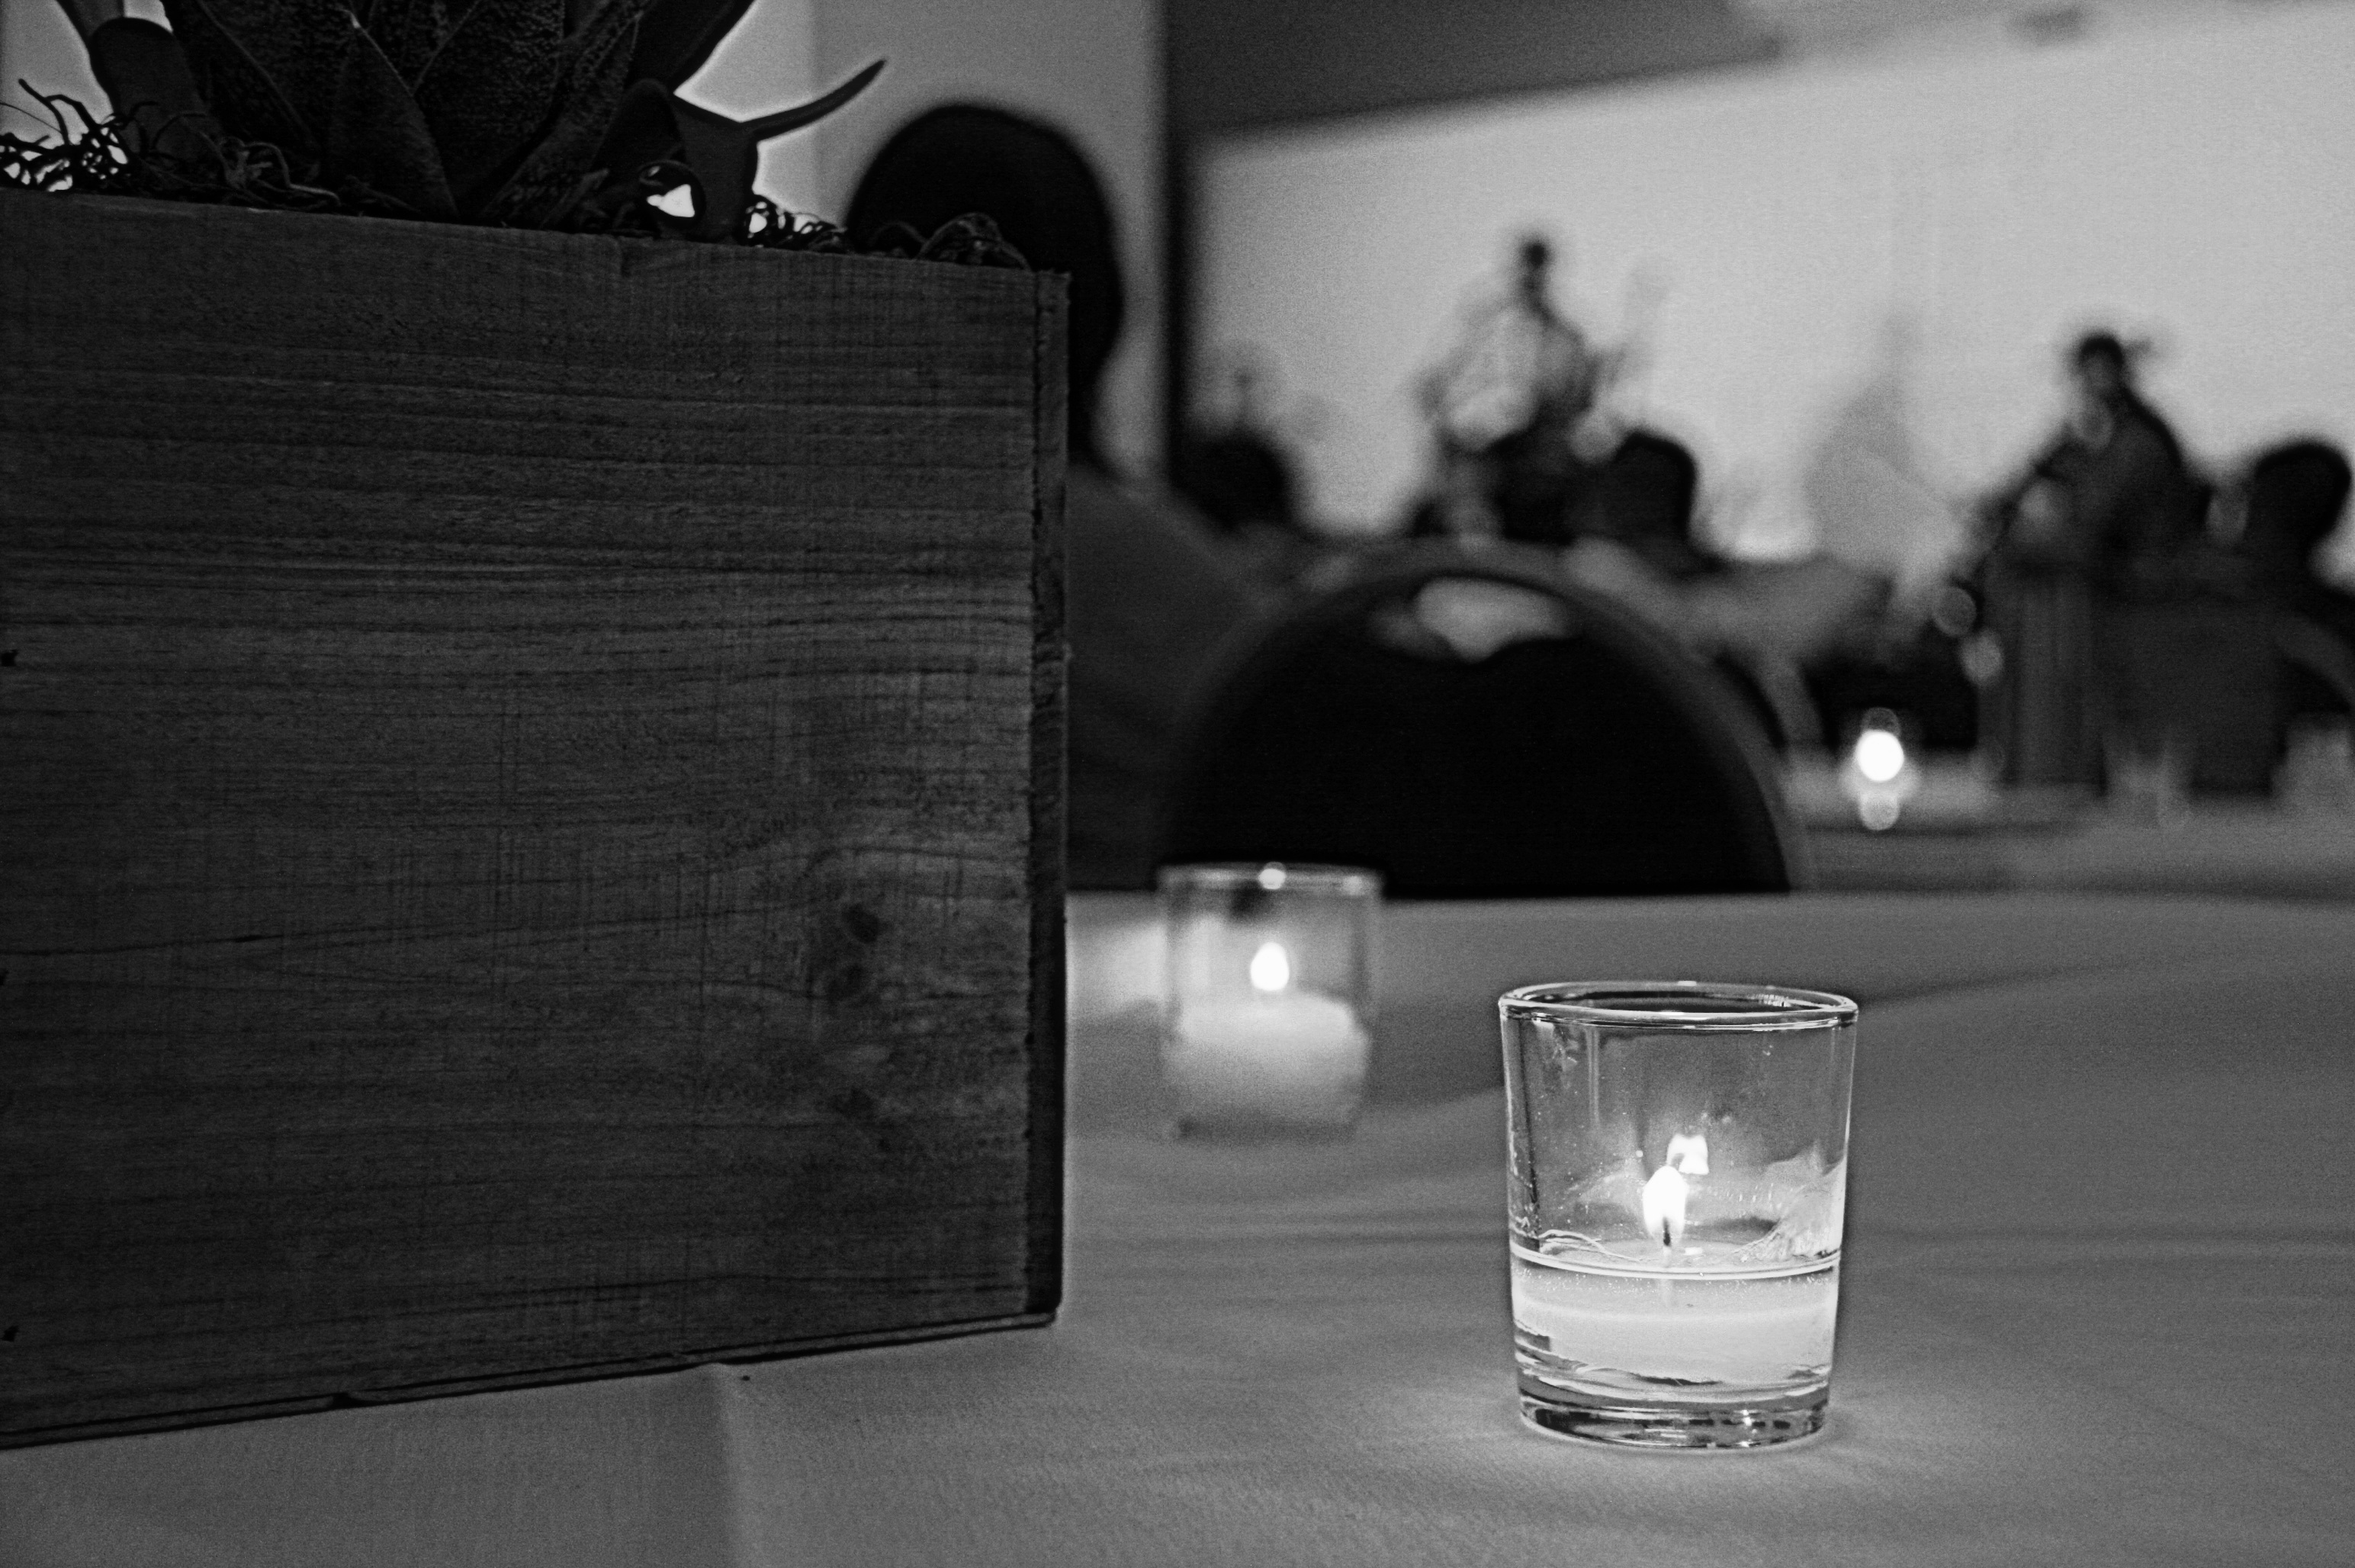
light, black and white, white, photography, glass, black, furniture, monochrome, lighting, design, photograph, shape, monochrome photography